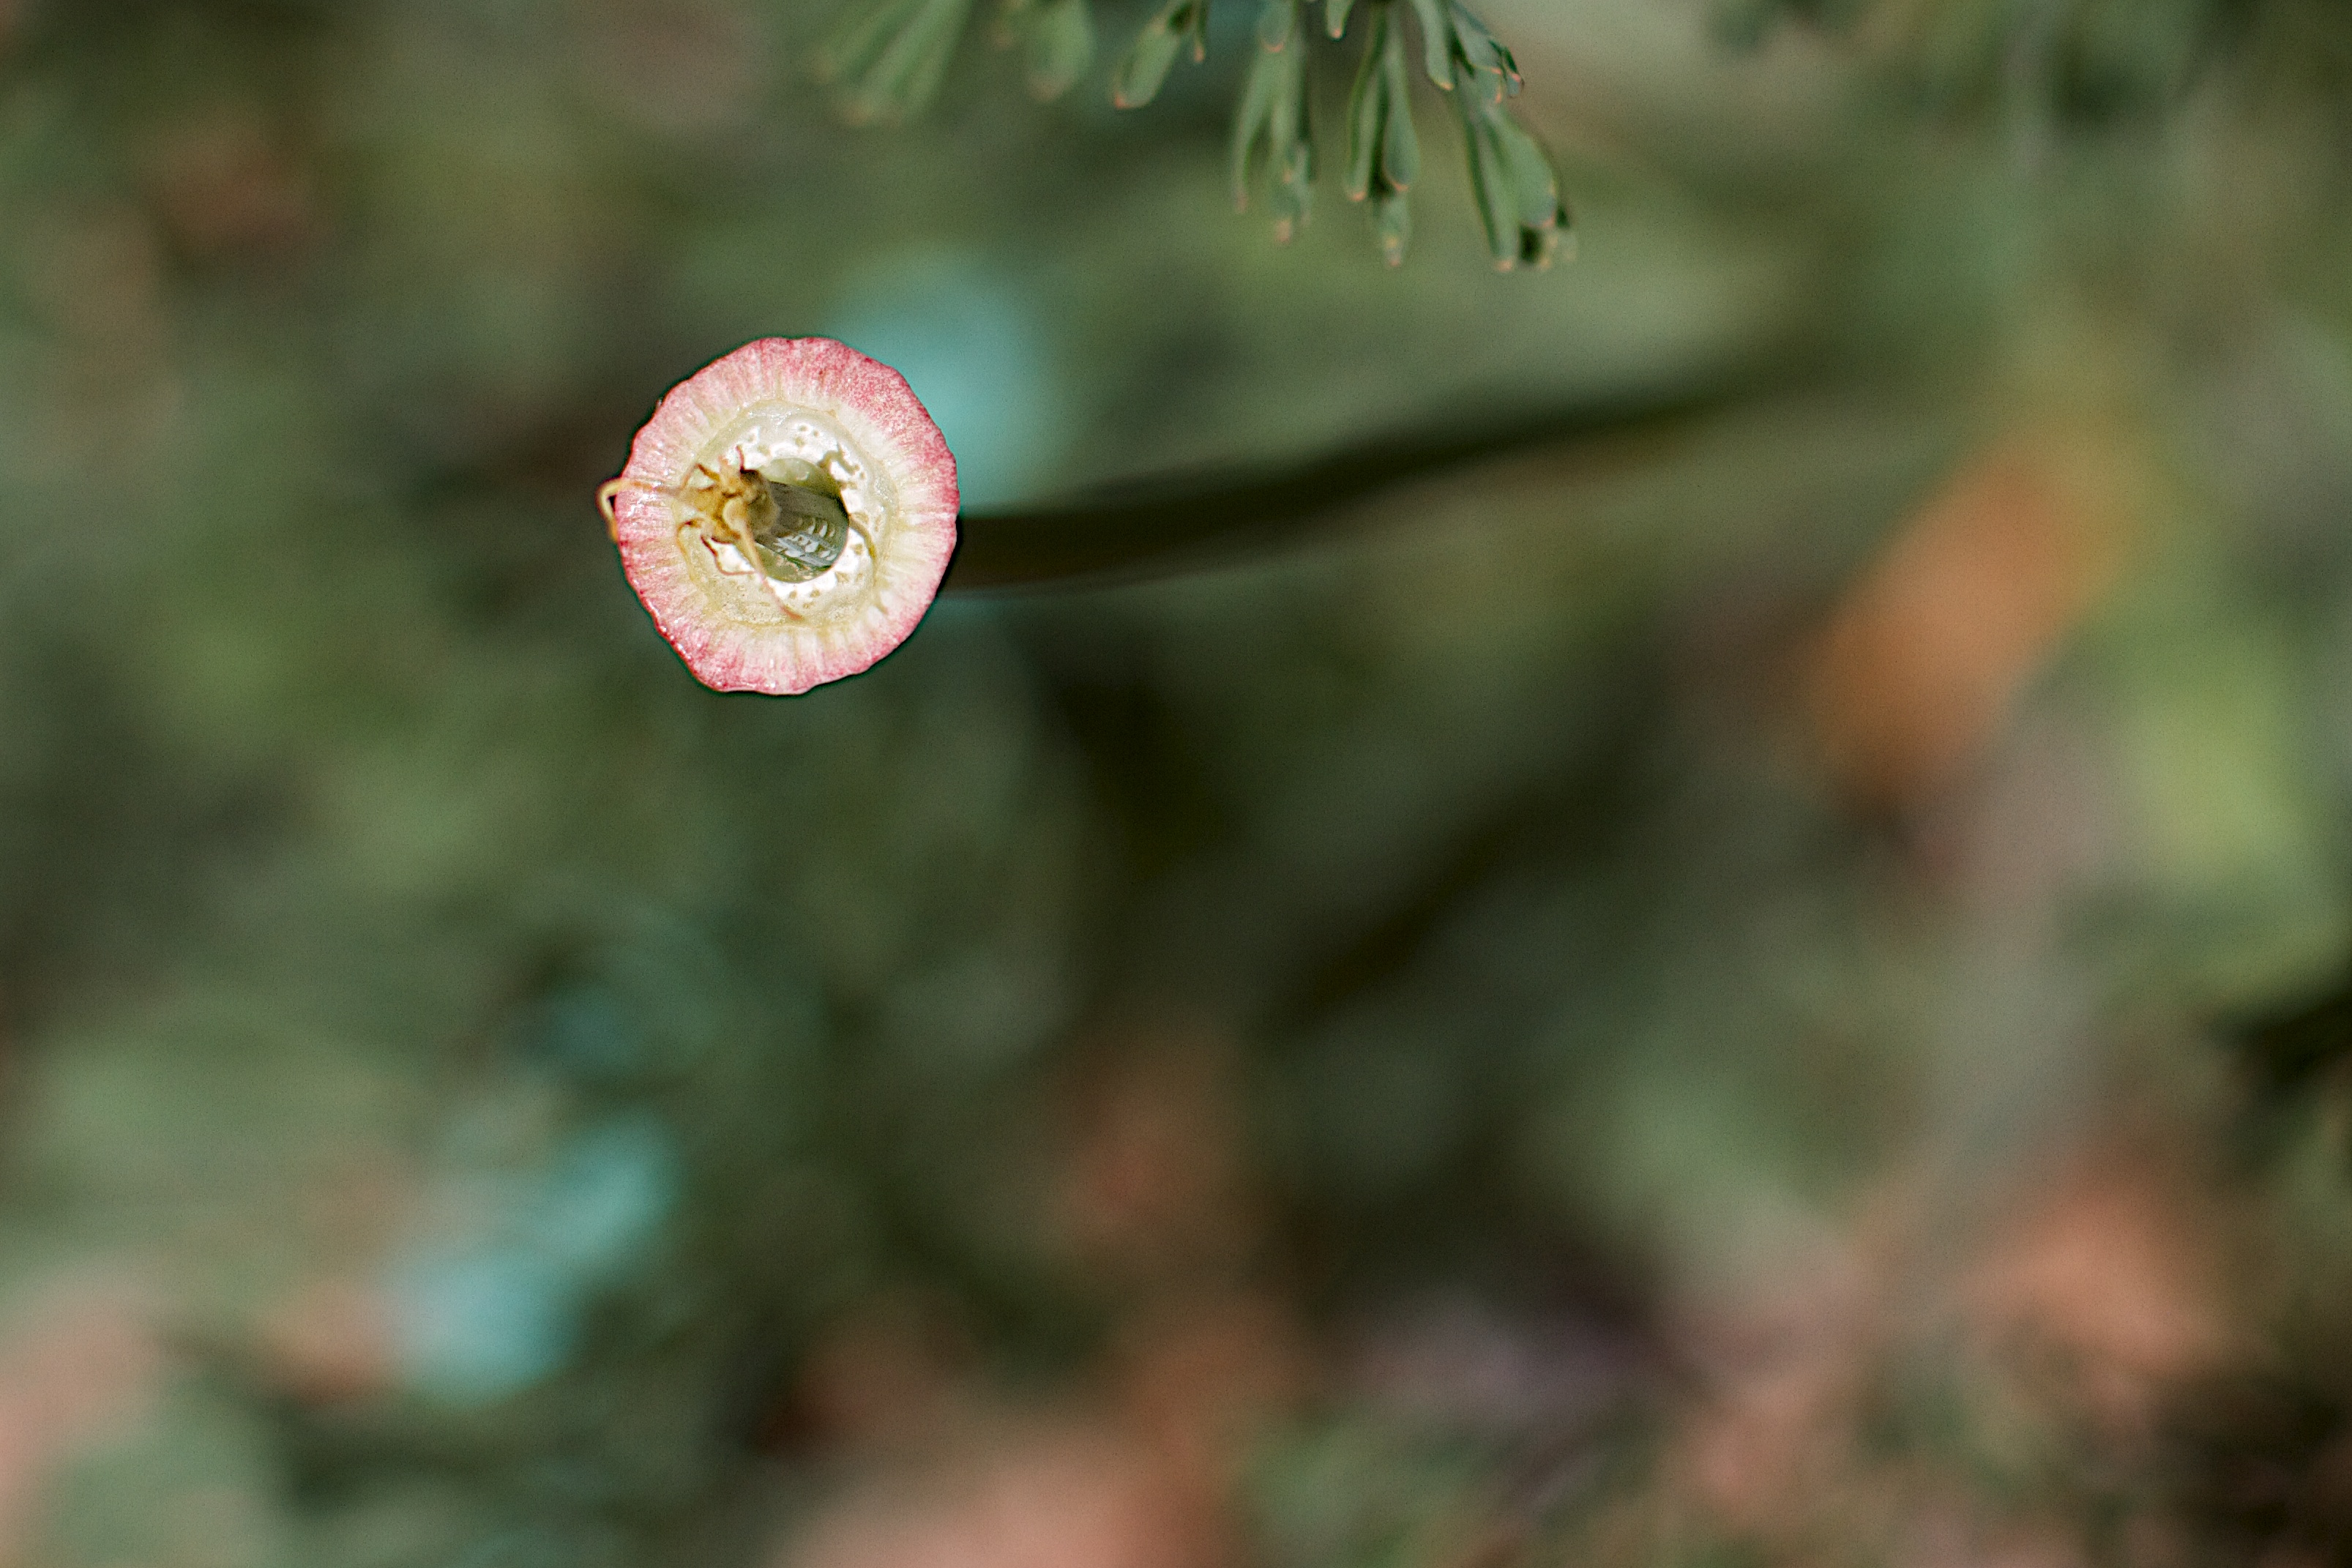
tree, nature, branch, blossom, plant, photography, sunlight, leaf, flower, frost, green, autumn, botany, flora, season, fauna, wildflower, close up, bud, macro photography, flowering plant, plant stem, land plant, thorns spines and prickles